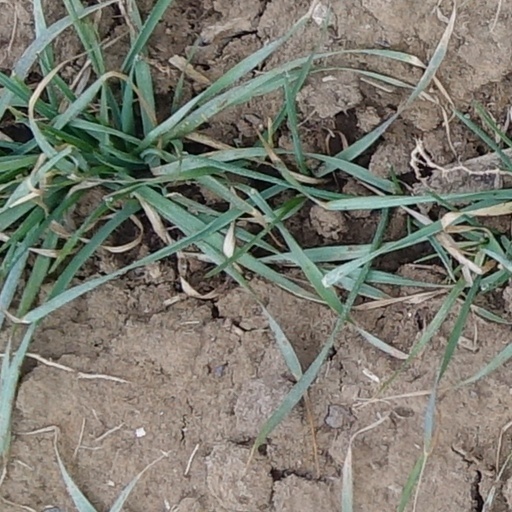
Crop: wheat